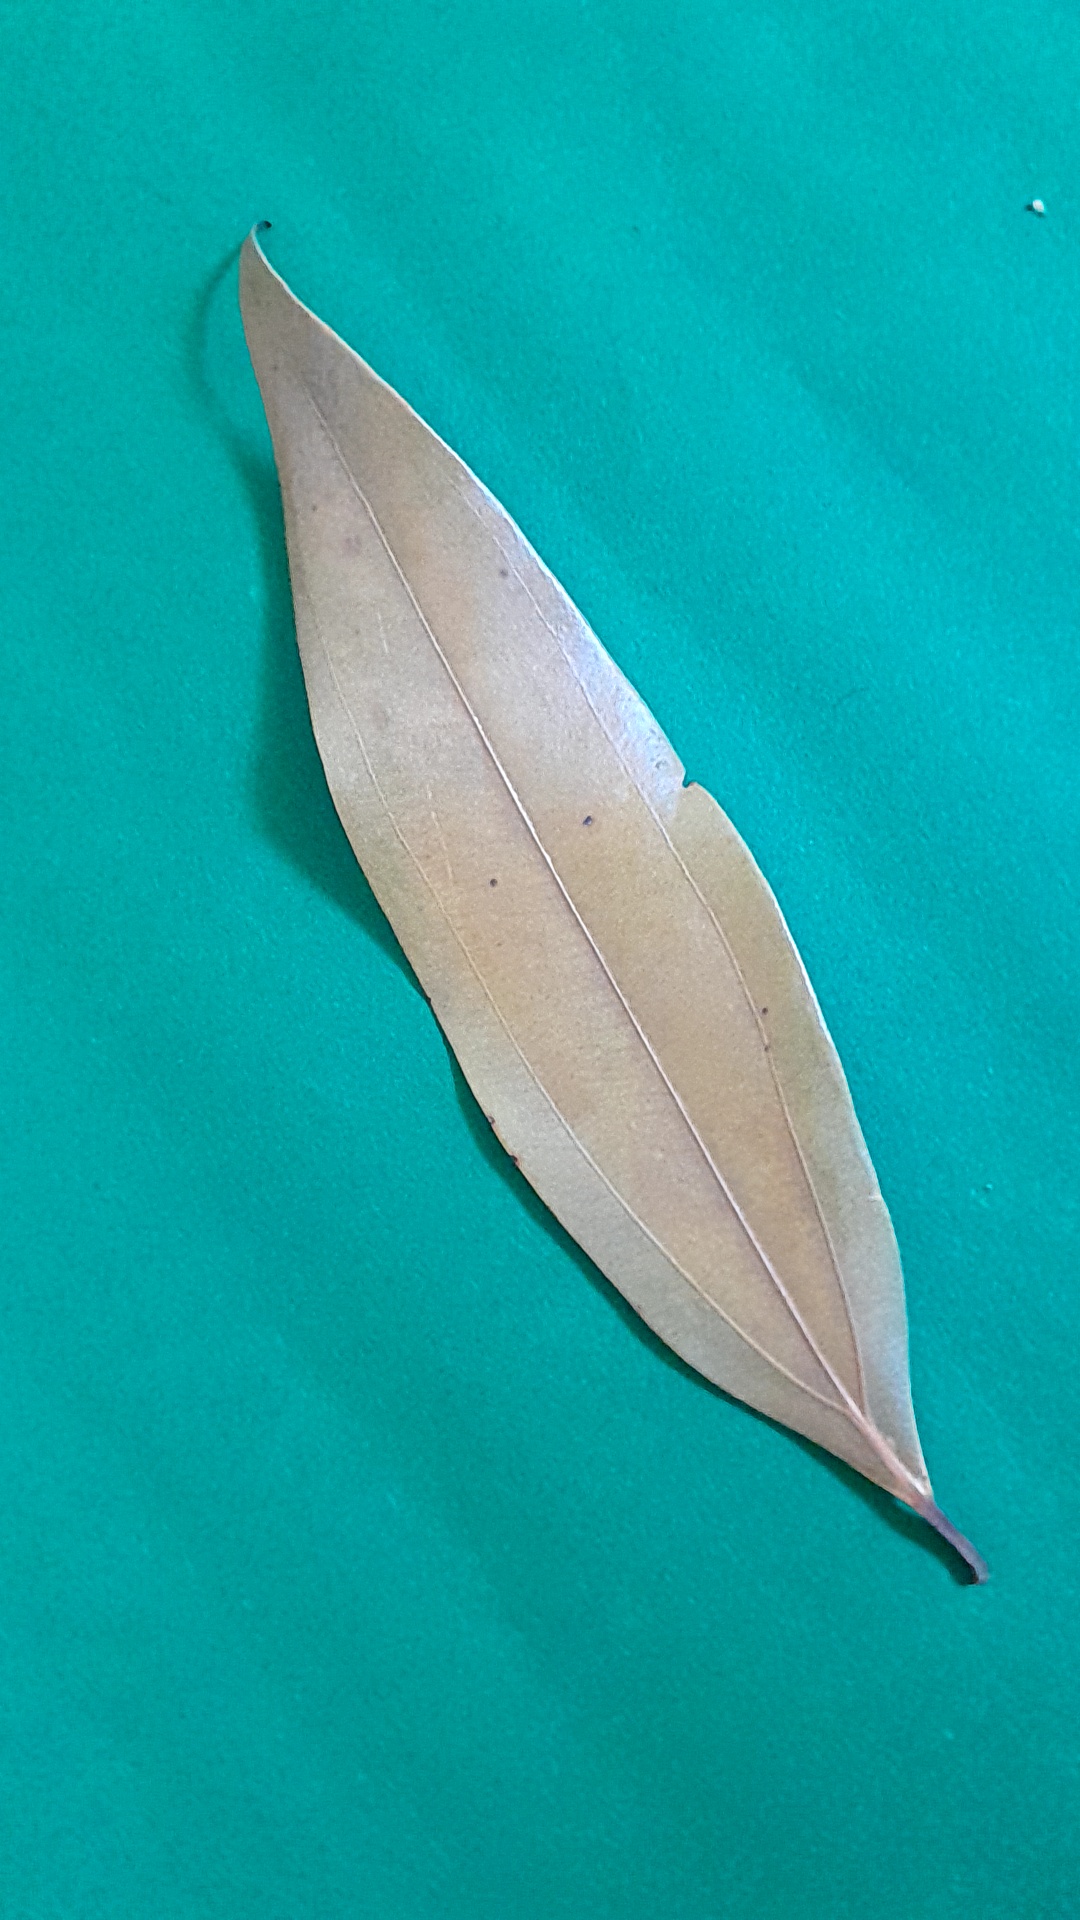
Label: Dry Leaf